Aedes de Venustas

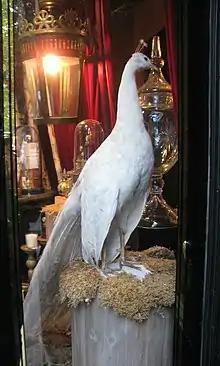
Aedes de Venustas window display at 9 Christopher Street in 2013

Founded by Robert Gerstner and Karl Bradl, Aedes de Venustas, which Gerstner translates as “Temple of Beauty”, first opened at 15 Christopher Street in the West Village in 1995. Gerstner and Bradl had worked for a German shipping company that closed and starting a business offered them a way to stay in New York. Both long-time perfume fans, they decided to offer hard-to-find lines, beginning with L'Artisan Parfumeur. After their first year in business, Bradl earned a small notice in "Vogue" after he made a cold-call visit to the "Vogue" offices with a selection of scents in a flower-adorned box, presentation that became an Aedes signature. This won a new customer with deep pockets: supermodel Naomi Campbell did her holiday shopping at the store. Bradl and Gerstner began sending similar floral arrangement packages to fashion industry leaders and the business took off. Other early customers noted in an "InStyle" magazine piece the following year included actresses Molly Ringwald and Debi Mazar and designer Todd Oldham.